St. Peter's Baldachin

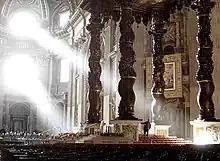
The old Solomonic columns mounted above the balcony (upper right background, against the wall)

The bronze and gilded baldachin was the first of Bernini's works to combine sculpture and architecture and represents an important development in Baroque church interior design and furnishing. The canopy rests upon four helical columns each of which stands on a high marble plinth. The columns support a cornice which curves inwards in the middle of each side. Above this, four twice-life-size angels stand at the corners behind whom four large volutes rise up to a second smaller cornice which in turn supports the gilded cross on a sphere, a symbol of the world redeemed by Christianity.